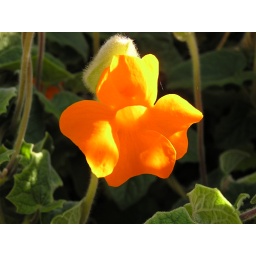
Thunbergia gregorii, a rampant vine from Africa, featuring orange flowers and fuzzy stems/flower buds. Photo taken in my backyard.